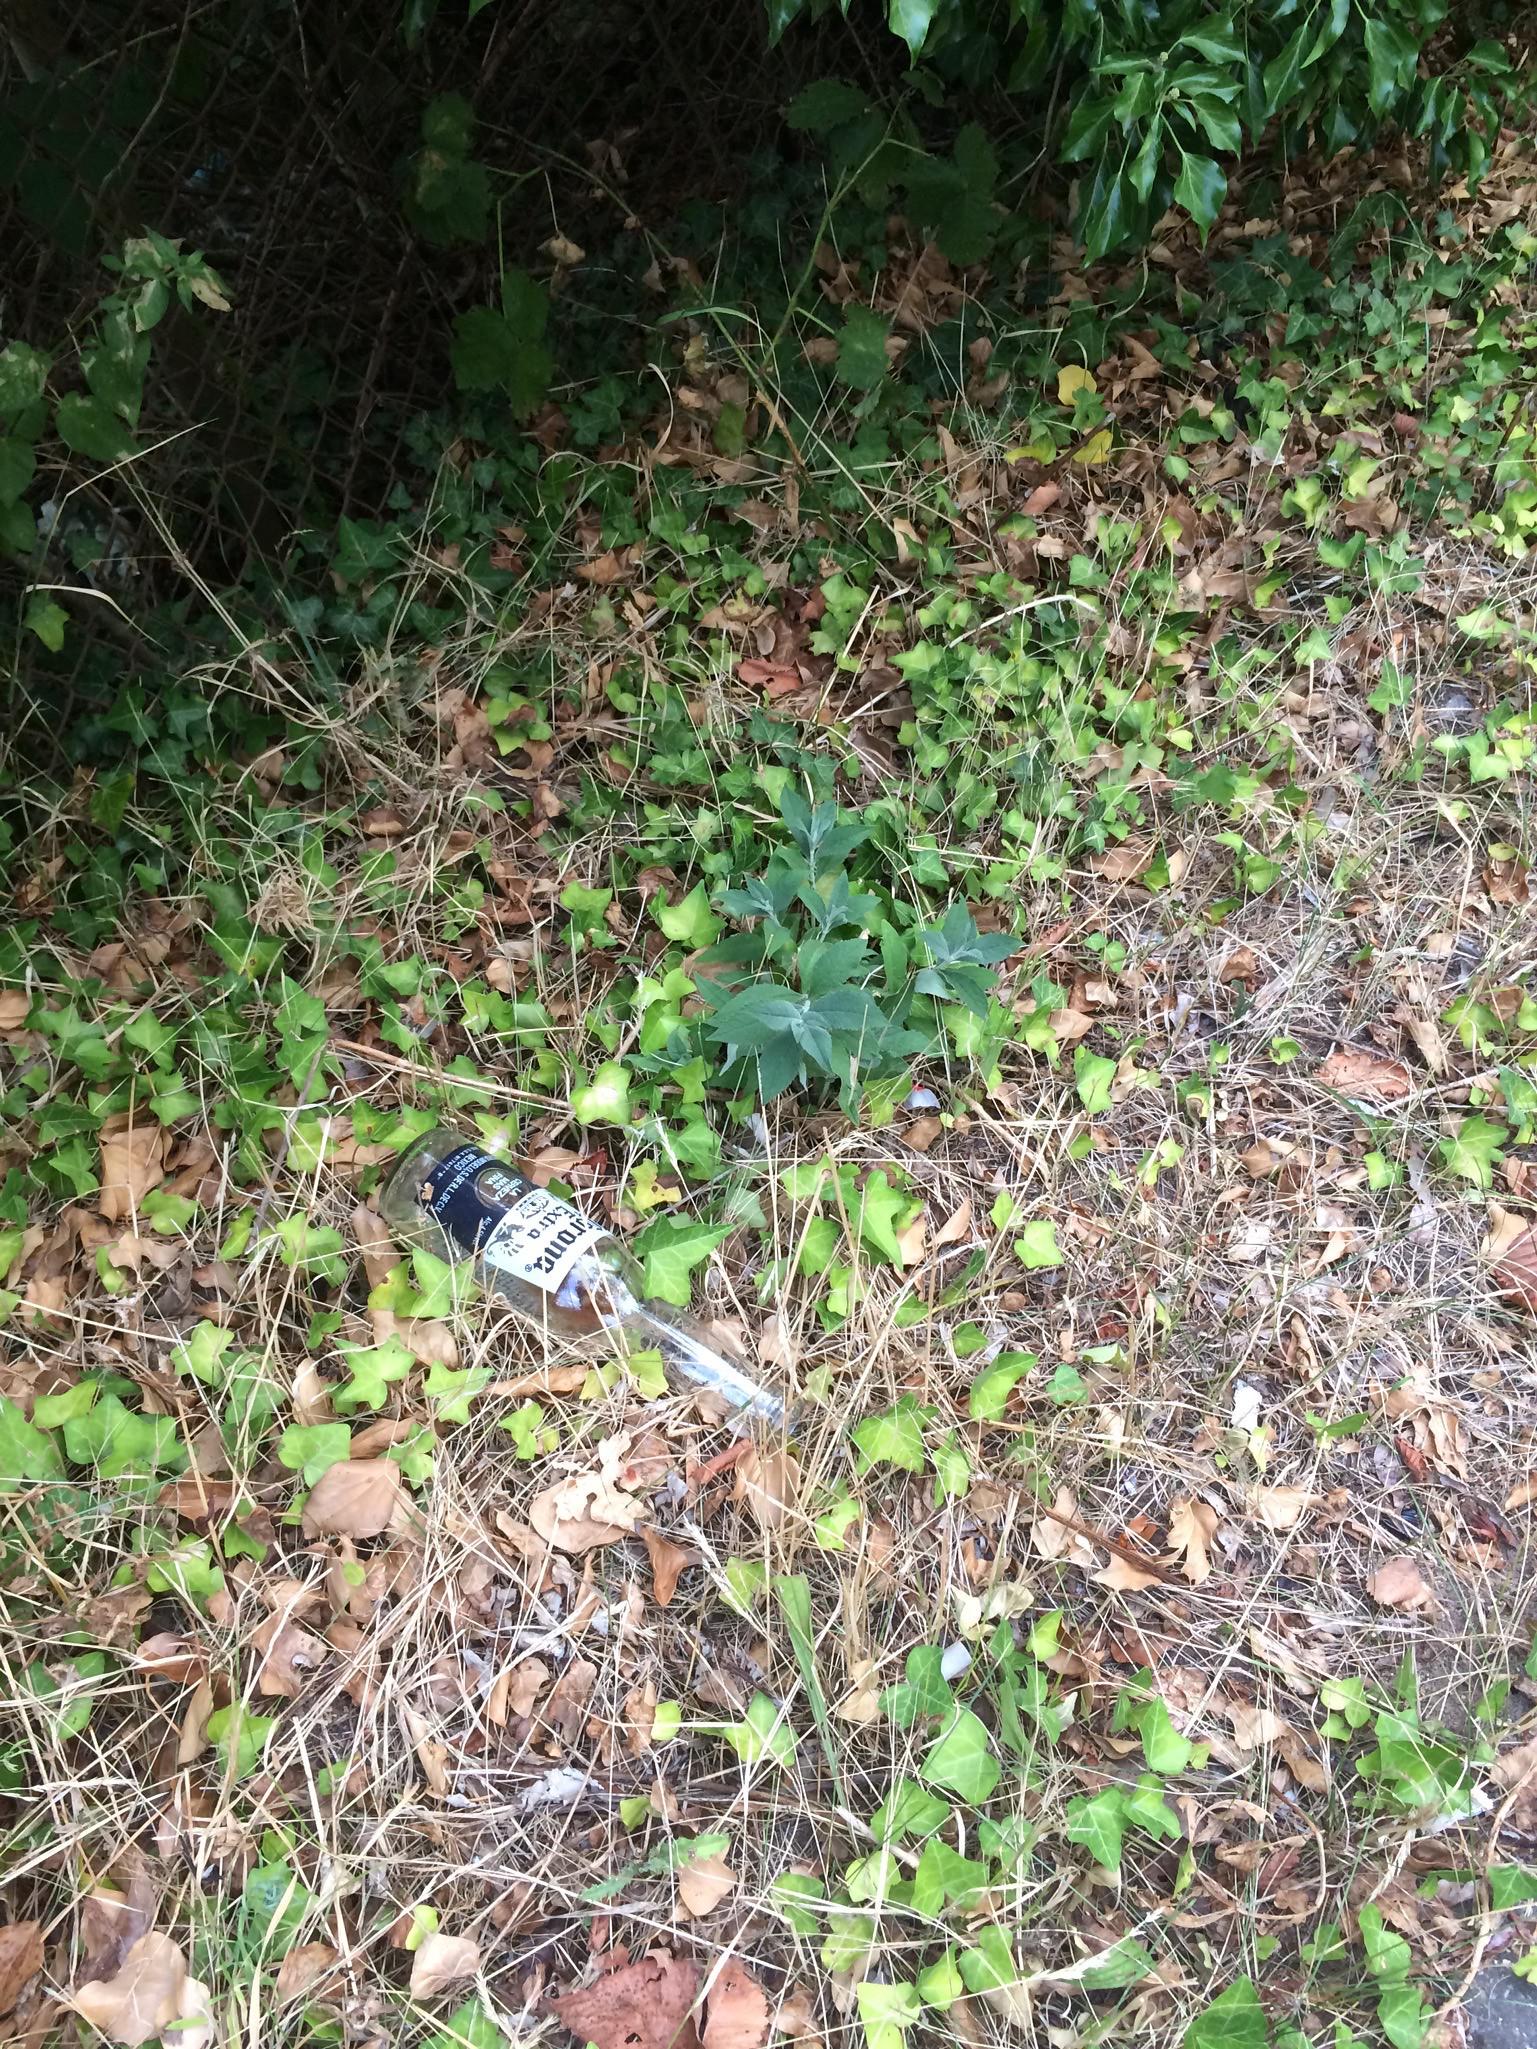
Object: Glass bottle (Bottle)

Object: Other plastic wrapper (Plastic bag & wrapper)